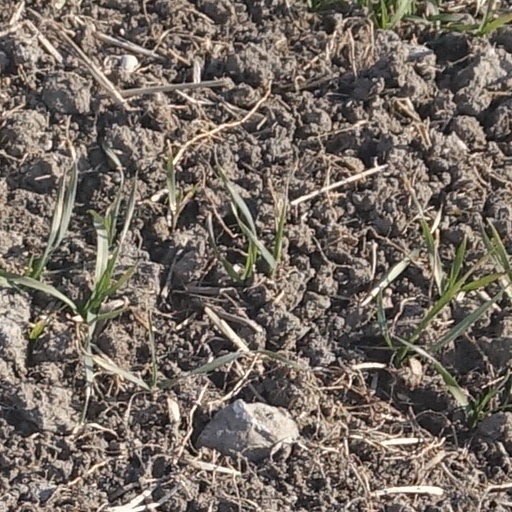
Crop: wheat